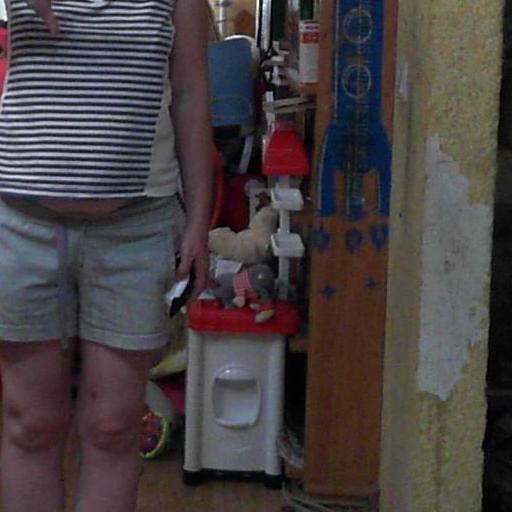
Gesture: no_gesture